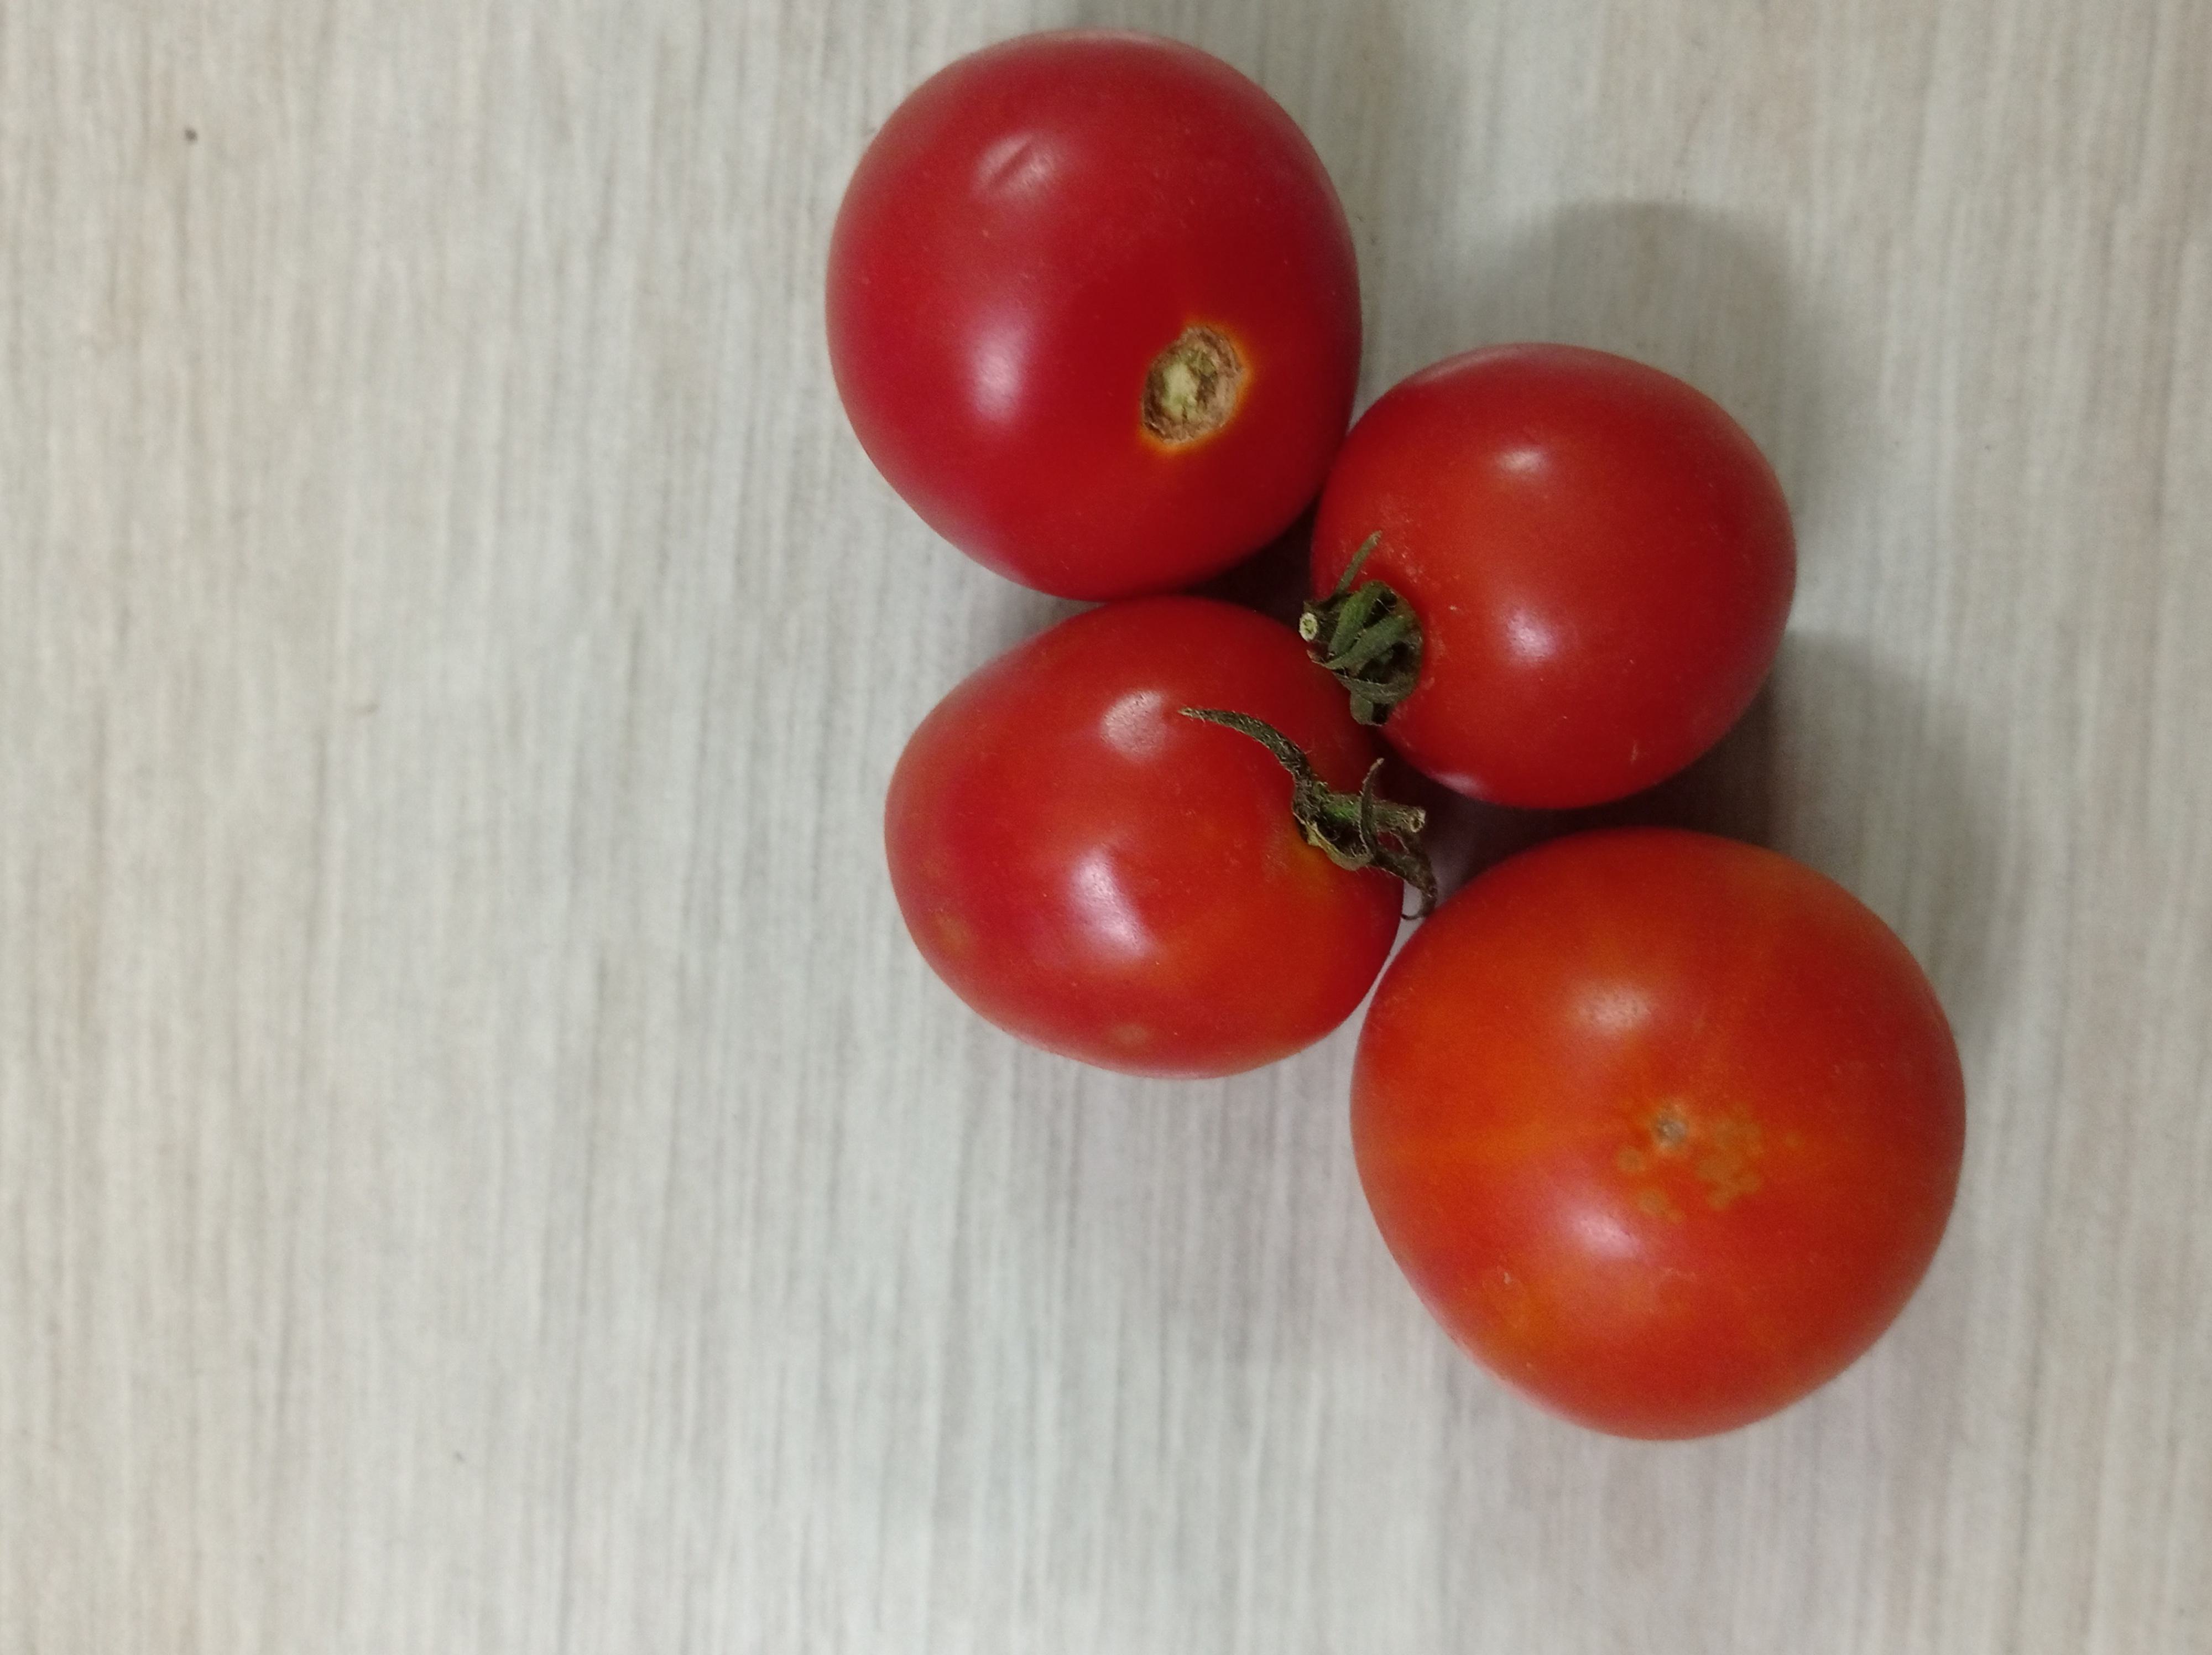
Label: Fresh